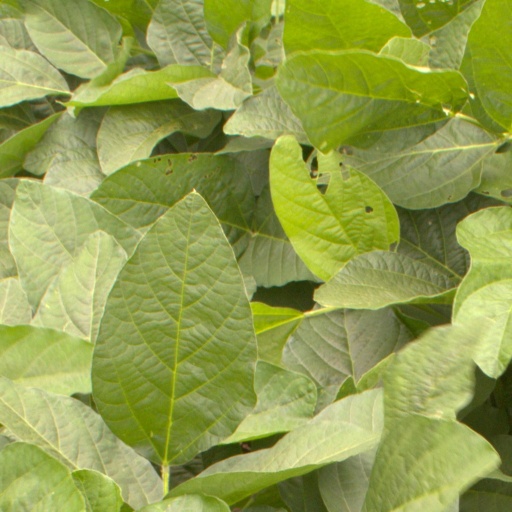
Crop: soybean